DJ Hell

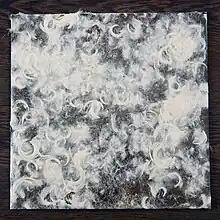
Album cover, "Geteert & Gefedert"

In 1993 he lived for a year in New York City, where was booked as a resident DJ at Limelight, together with Jeff Mills. In 1994 DJ Hell moved to Berlin and worked for the record store Hard Wax. Hell's debut album "Geteert & Gefedert" ("Tarred & Feathered") was released on Disko B in 1994. In 1995, he moved back to Bavaria.